Last of the Pagans

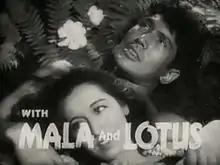
Ray Mala and Lotus Long

Last of the Pagans is a 1935 MGM film based on the Herman Melville novel "Typee" (1846).